Carl Jan Granqvist

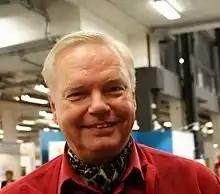
Carl Jan Granqvist (2010)

Carl Jan Erik Granqvist (born 22 March 1946), is a Swedish restaurateur, food and wine connoisseur and television personality, as well as professor in the art of food at the "Norsk hotellhøgskole" in Stavanger, which is part of the University of Stavanger. He studied art history at Stockholm University between 1967 and 1968. Between 1969 and 1970, he studied at Virginska restaurangskolan, a restaurant school, in Örebro. He has also done an internship at Operakällaren between 1970 and 1972.